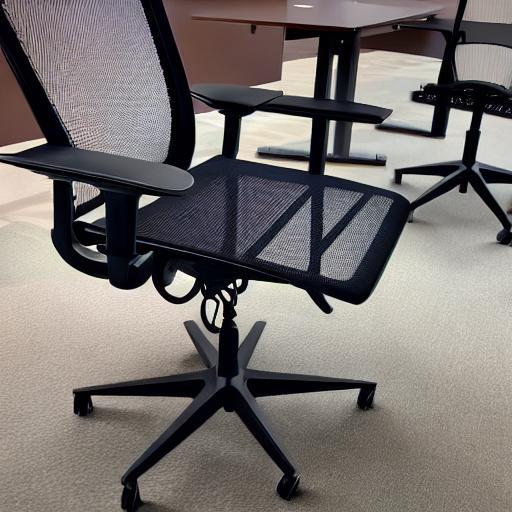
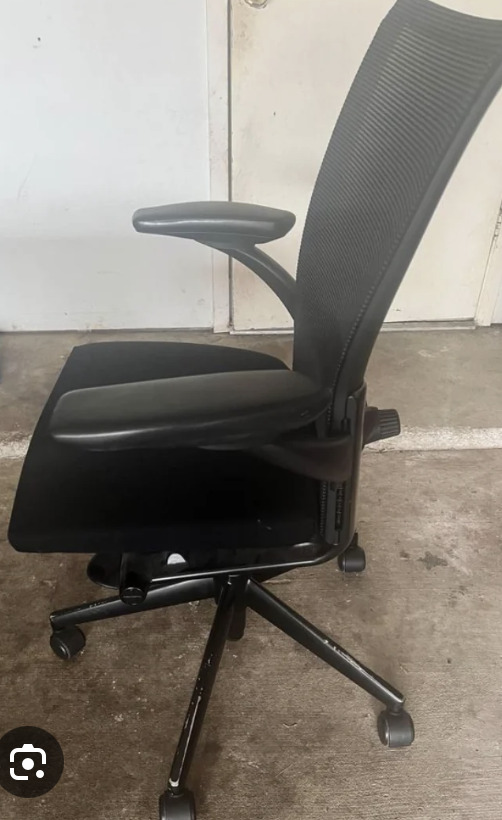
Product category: items_chair
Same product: no